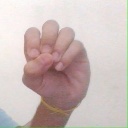
अक्षर: उ